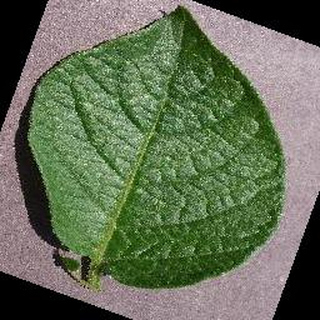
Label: healthy_potato